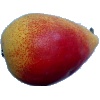
Label: Pear 2